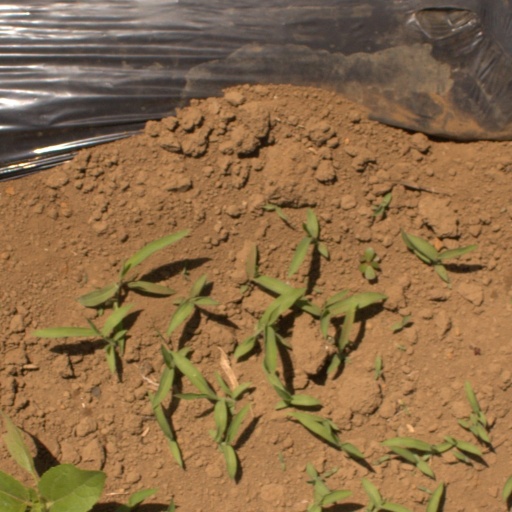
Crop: Jerusalem artichoke